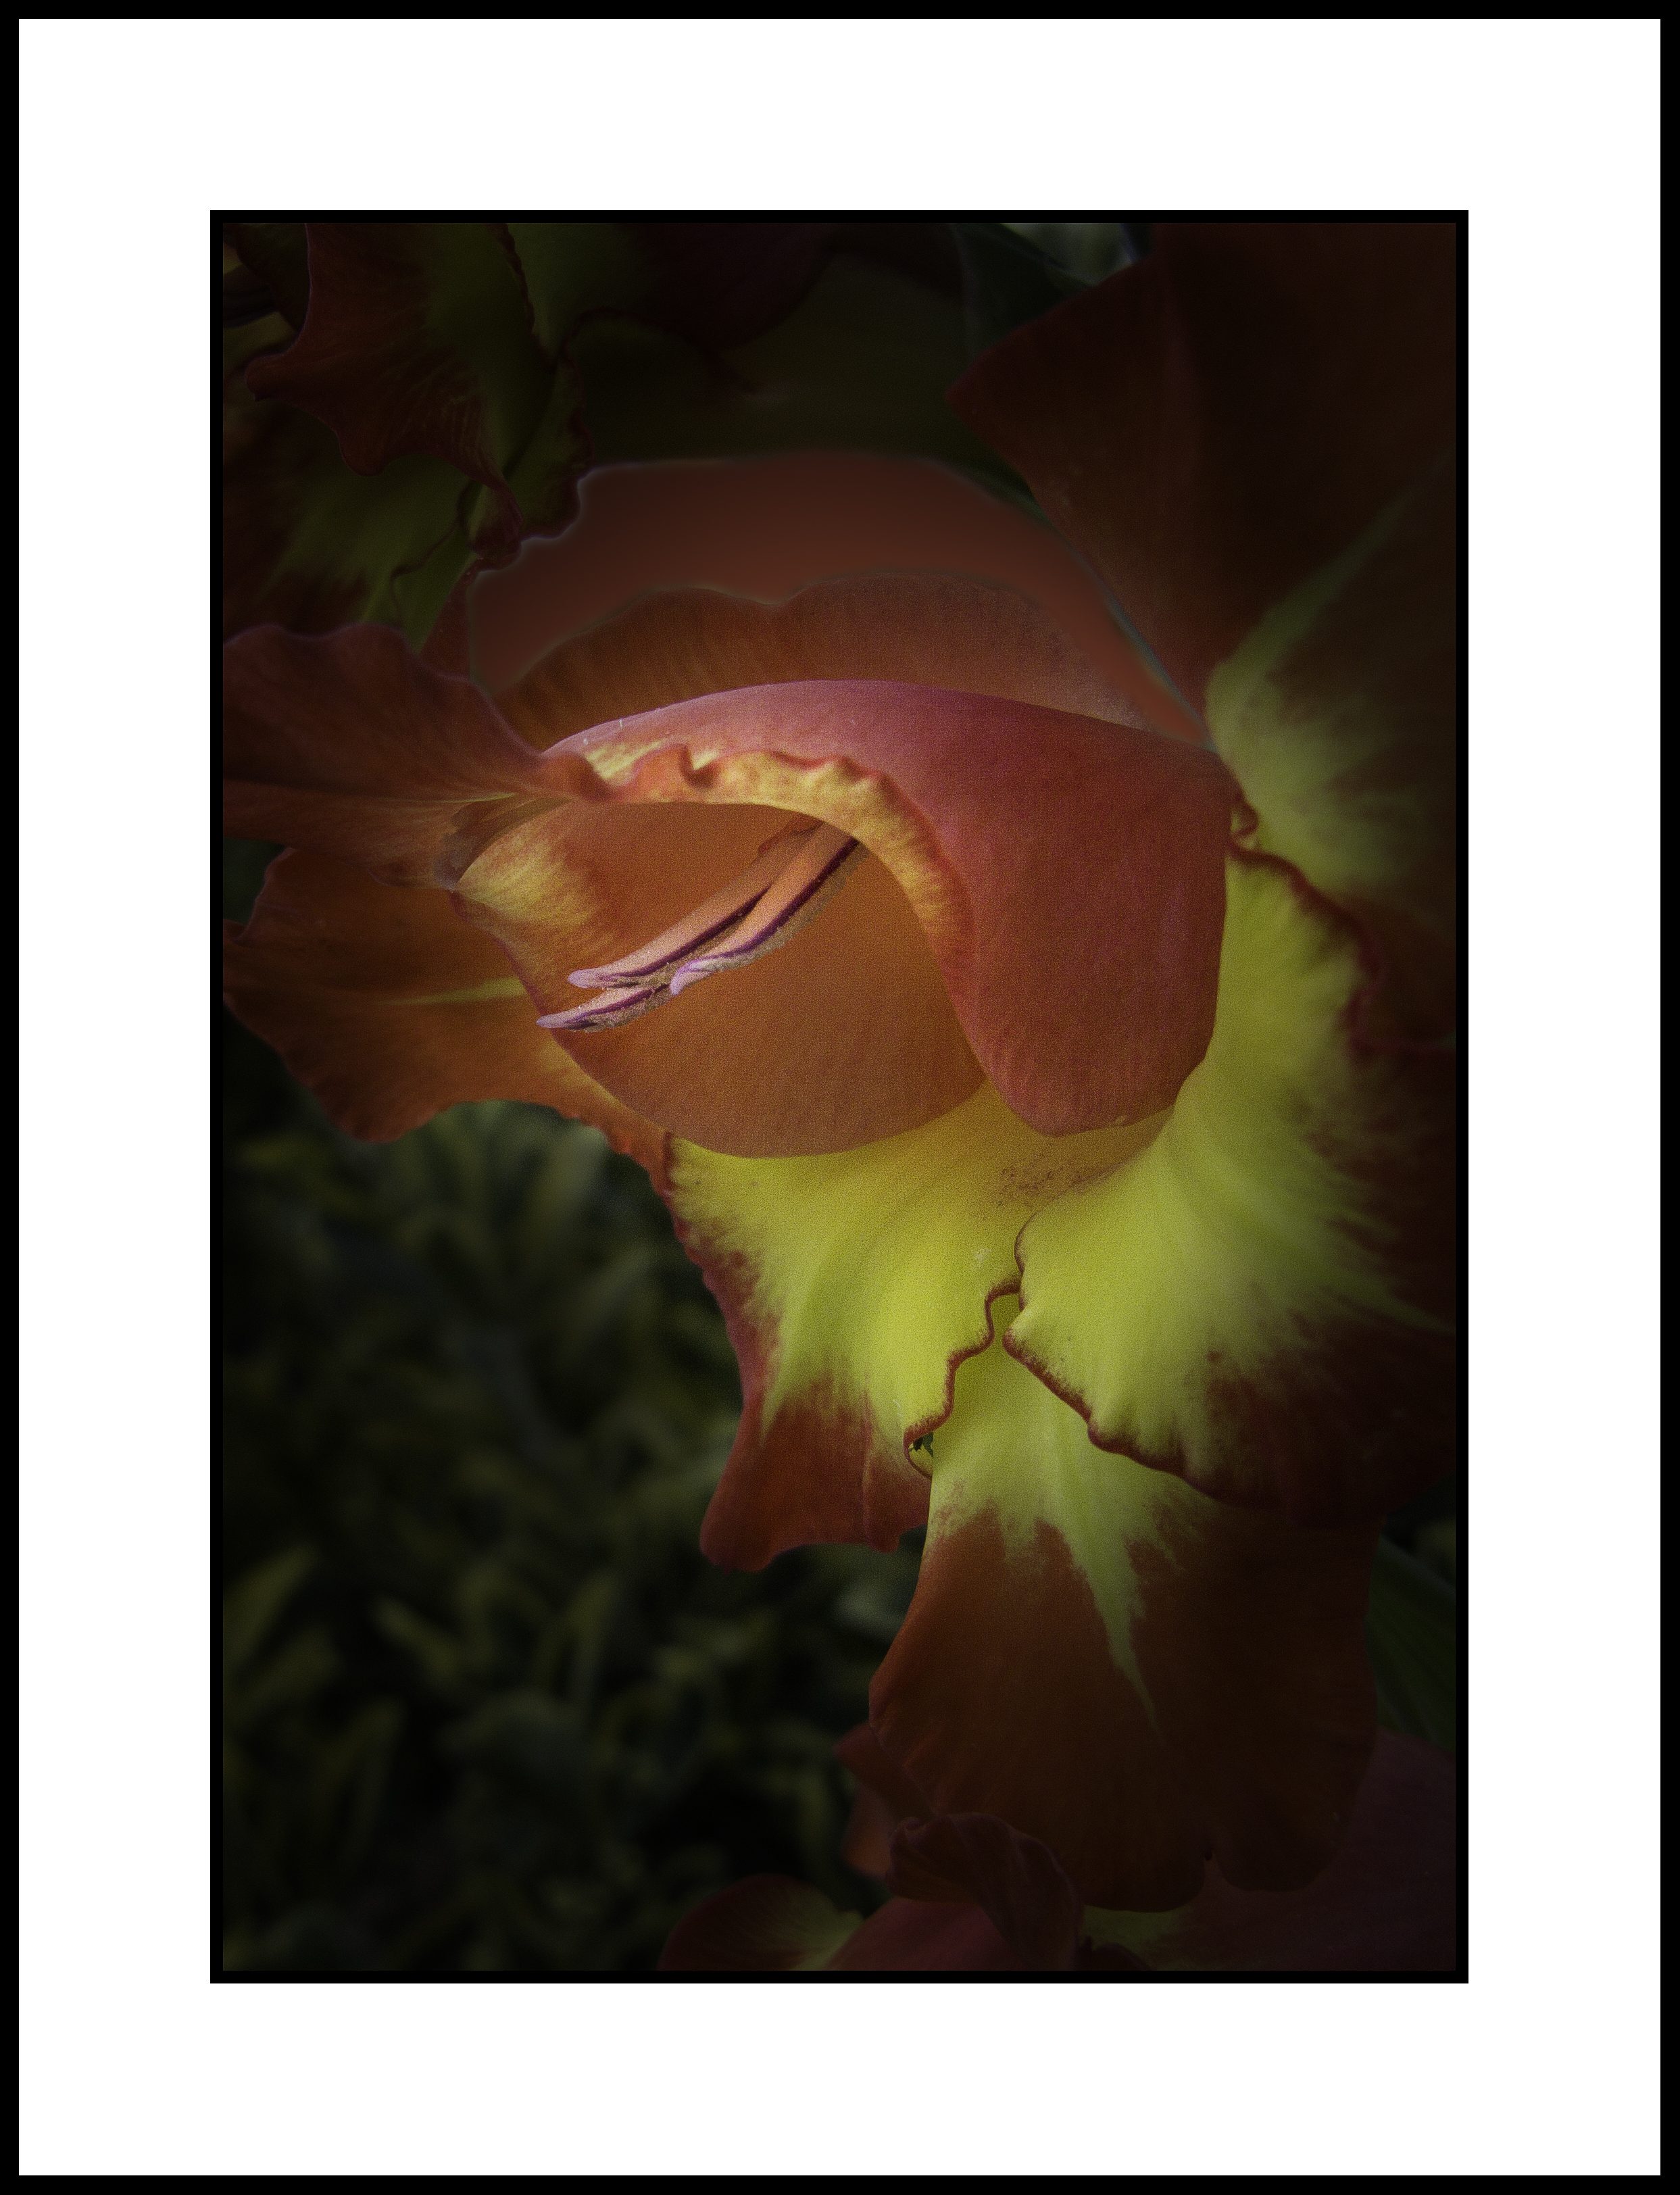
nature, plant, leaf, flower, petal, bloom, rose, red, macro, yellow, garden, flora, vivid, bright, stamen, ricoh, poppy, horticulture, cultivated, compat, flowering plant, land plant